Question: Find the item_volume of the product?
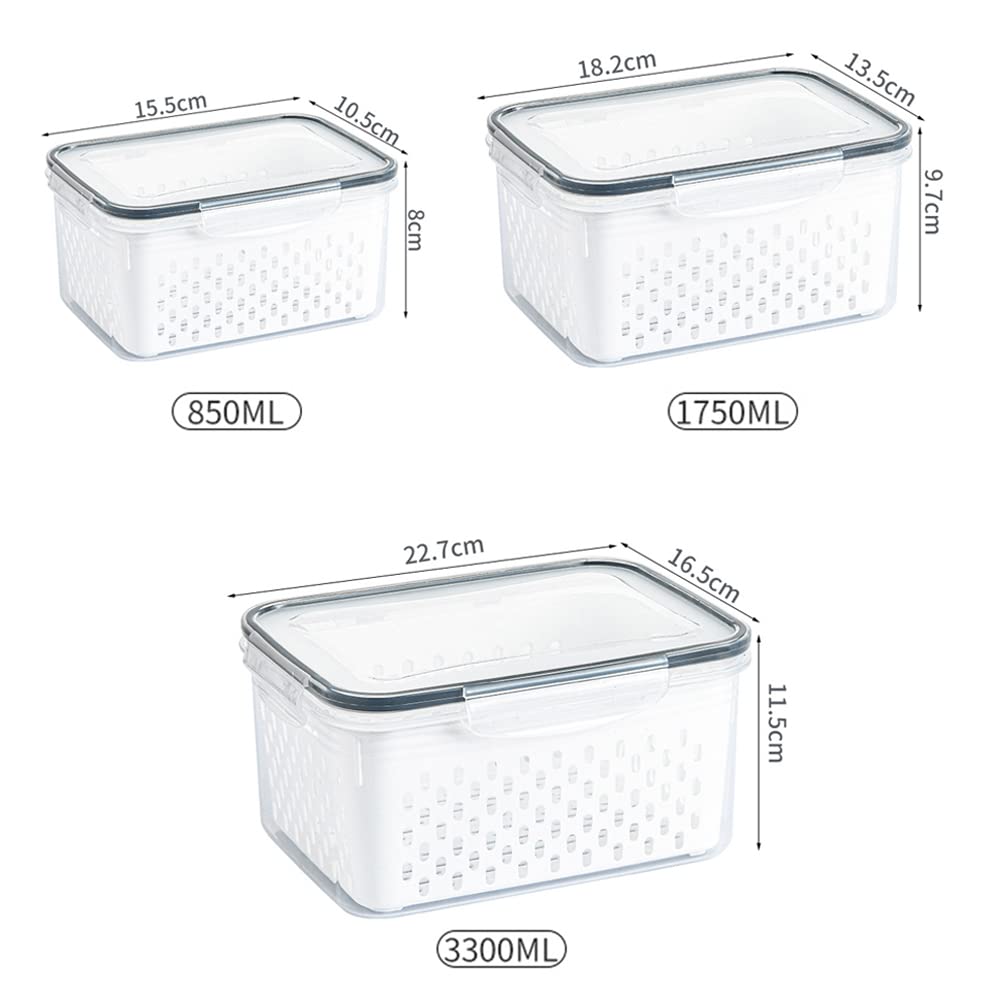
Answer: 1750.0 millilitre